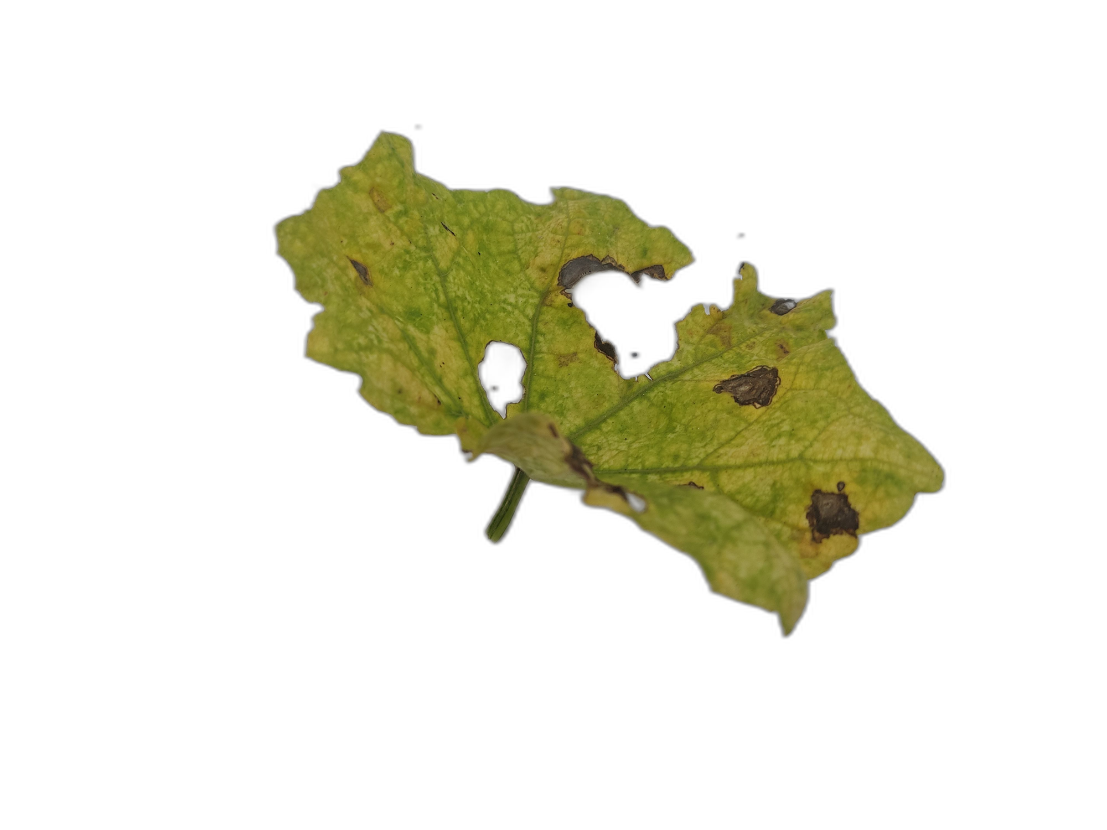
Crop: Zucchini
Label: Anthracnose